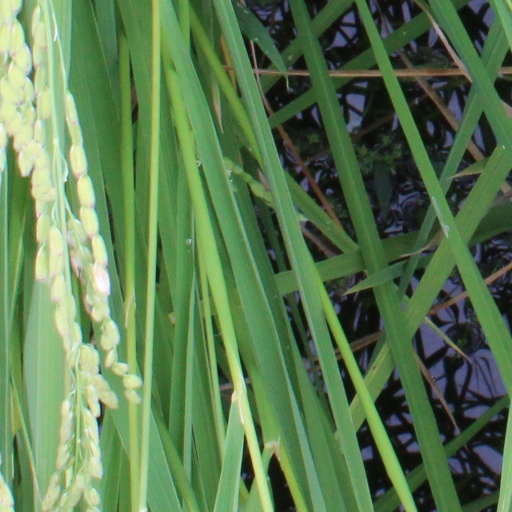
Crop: rice